Buddhism in Thailand

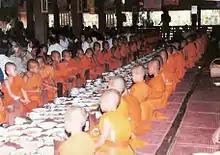
Child monks in Thailand

Folk religion—attempts to propitiate and attract the favor of local spirits known as "phi"—forms the third major influence on Thai Buddhism. While Western observers (as well as Western-educated Thais) have often drawn a clear line between Thai Buddhism and folk religious practices, this distinction is rarely observed in more rural locales. Spiritual power derived from the observance of Buddhist precepts and rituals is employed in attempting to appease local nature spirits.